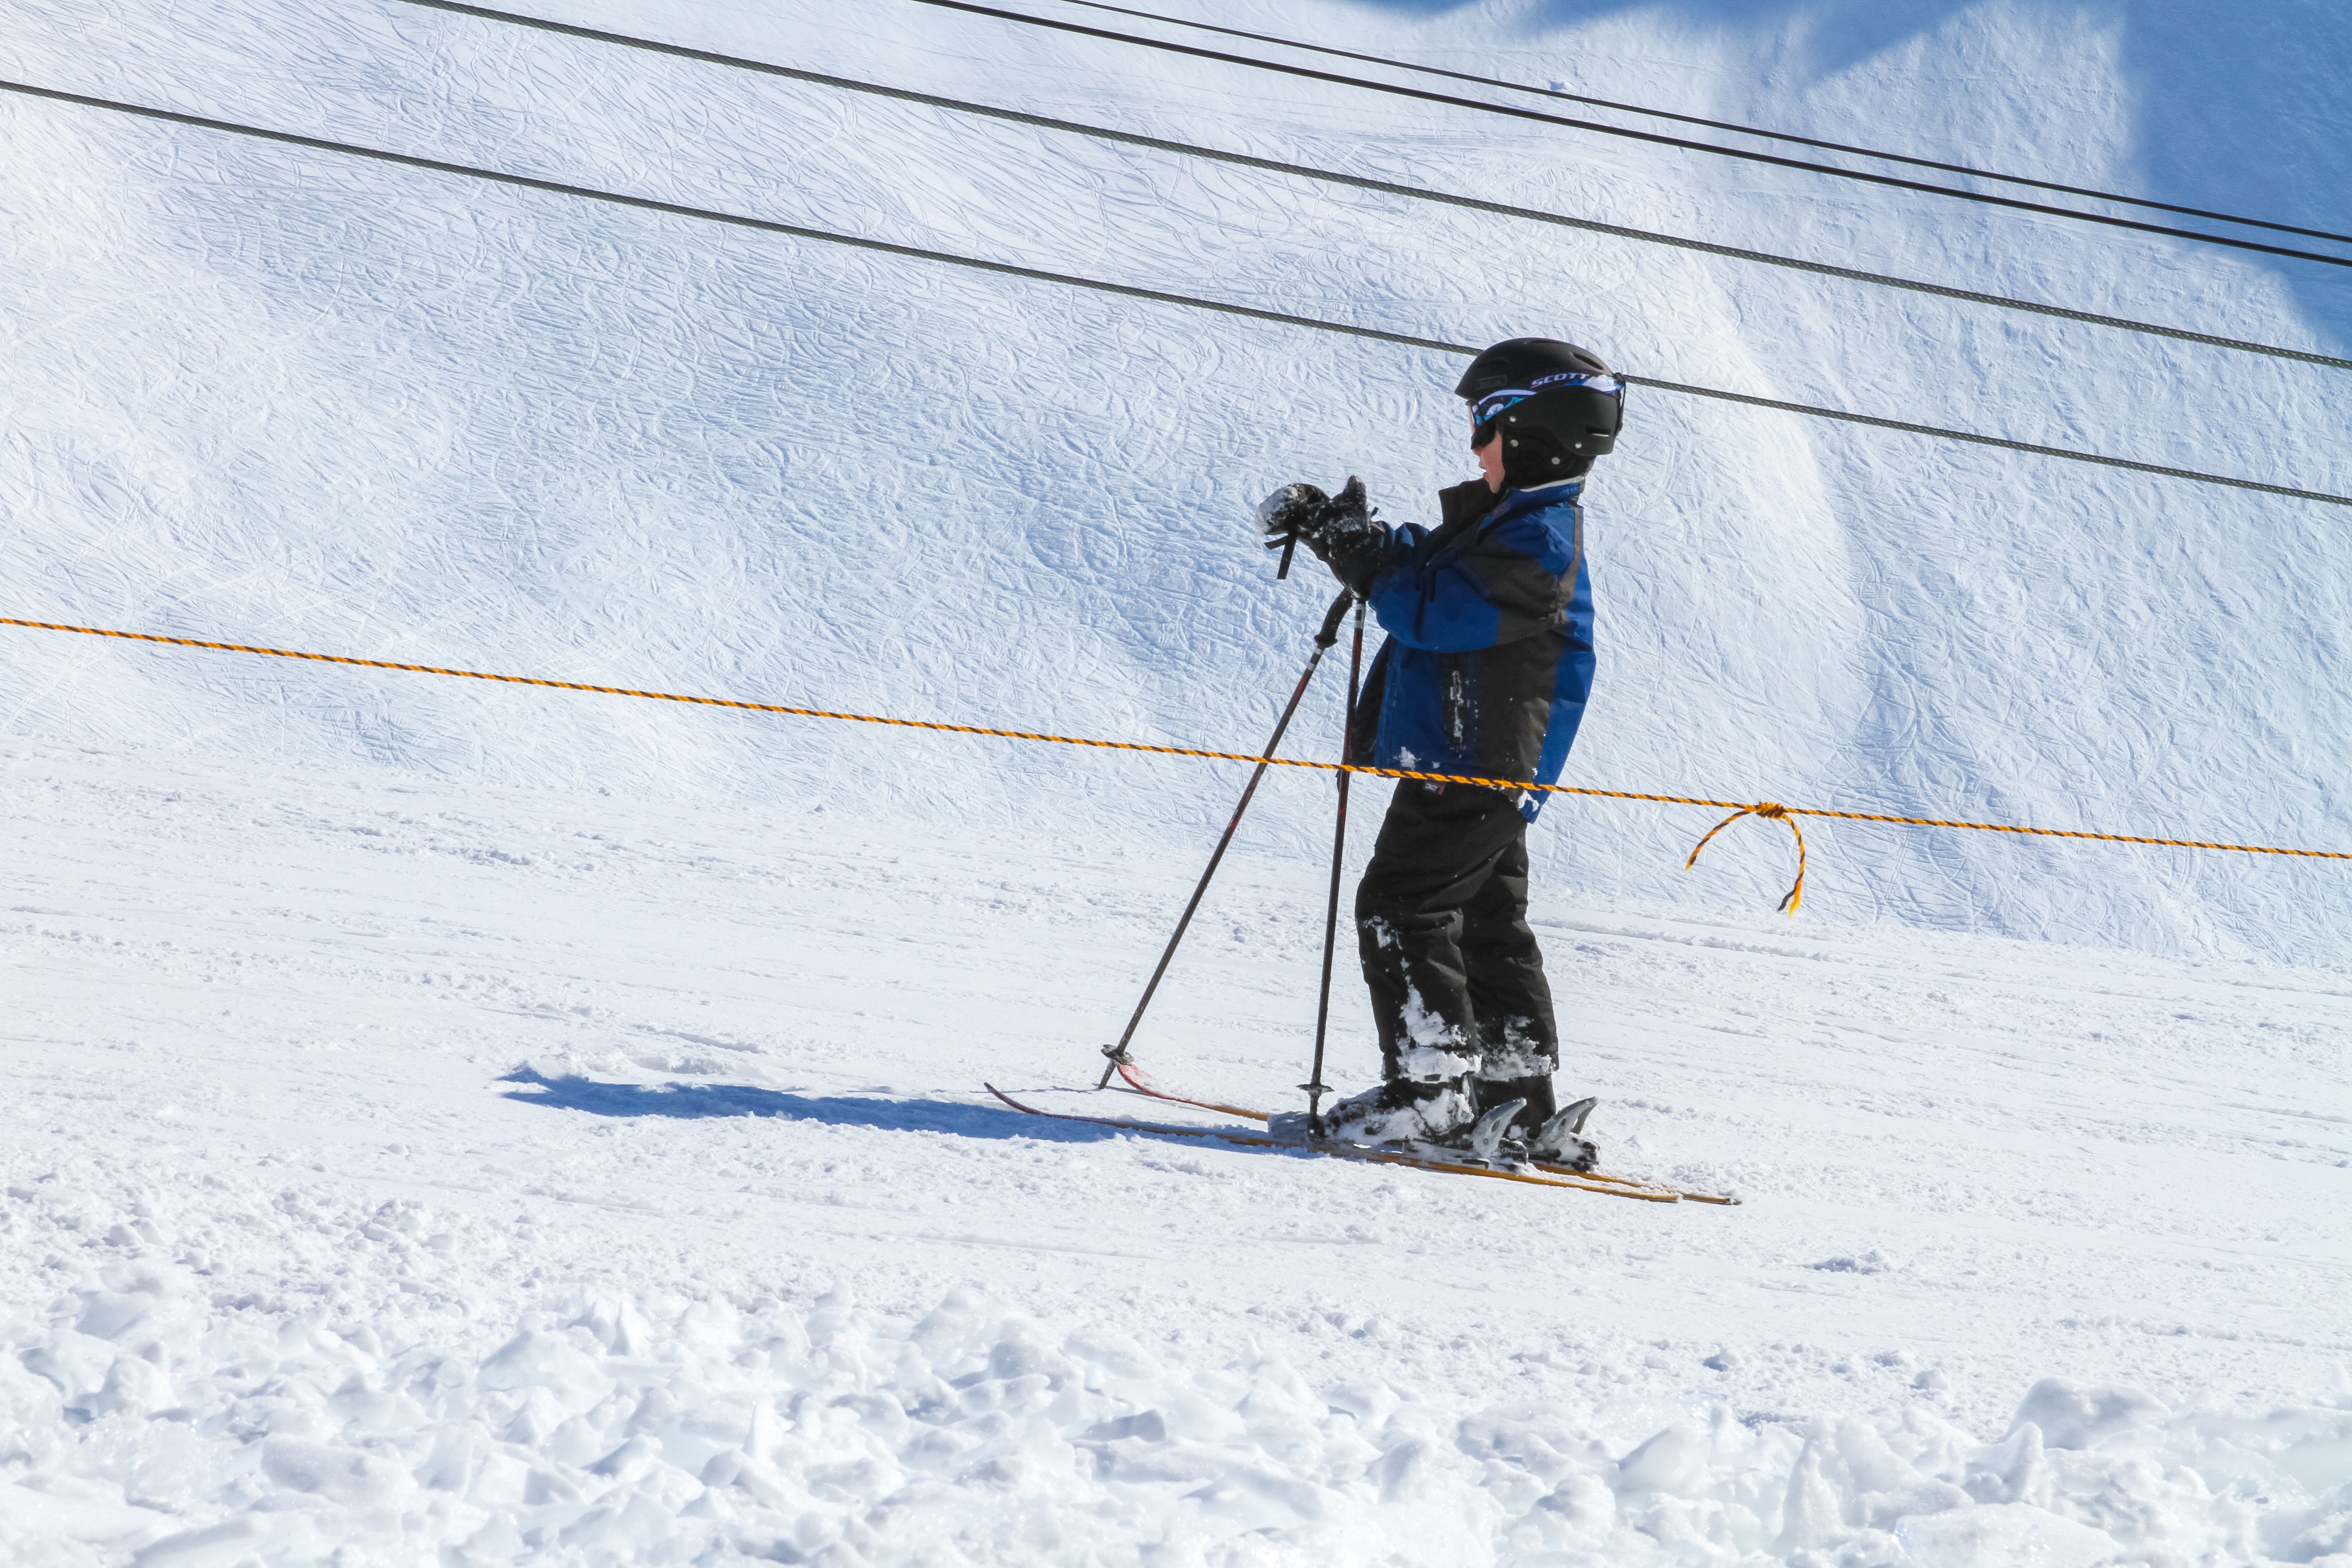
mountain, snow, cold, winter, sport, boy, kid, vacation, recreation, holiday, child, skiing, lifestyle, sports equipment, winter sport, fun, sports, helmet, downhill, ski, skier, ski touring, nordic skiing, ski mountaineering, ski equipment, outdoor recreation, alpine skiing, telemark skiing